Atahualpa Severino

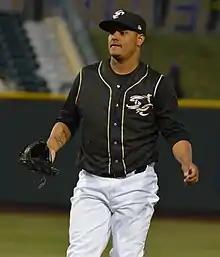
Severino with the Omaha Storm Chasers in 2013

Atahualpa O. Severino (born November 6, 1984) is a Dominican former professional baseball pitcher. He played in Major League Baseball (MLB) with the Washington Nationals.